George Armitage

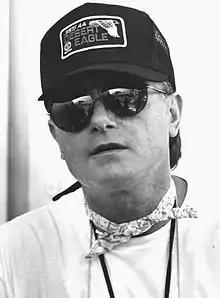
Armitage in 1988

George Brendan Armitage (December 13, 1942 – February 15, 2025) was an American filmmaker and writer best known for directing the films "Miami Blues" (1990) and "Grosse Pointe Blank" (1997), as well as for frequent collaborations with Roger Corman.